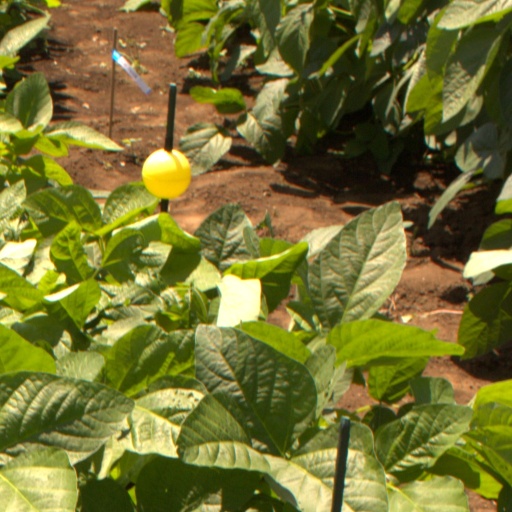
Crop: soybean